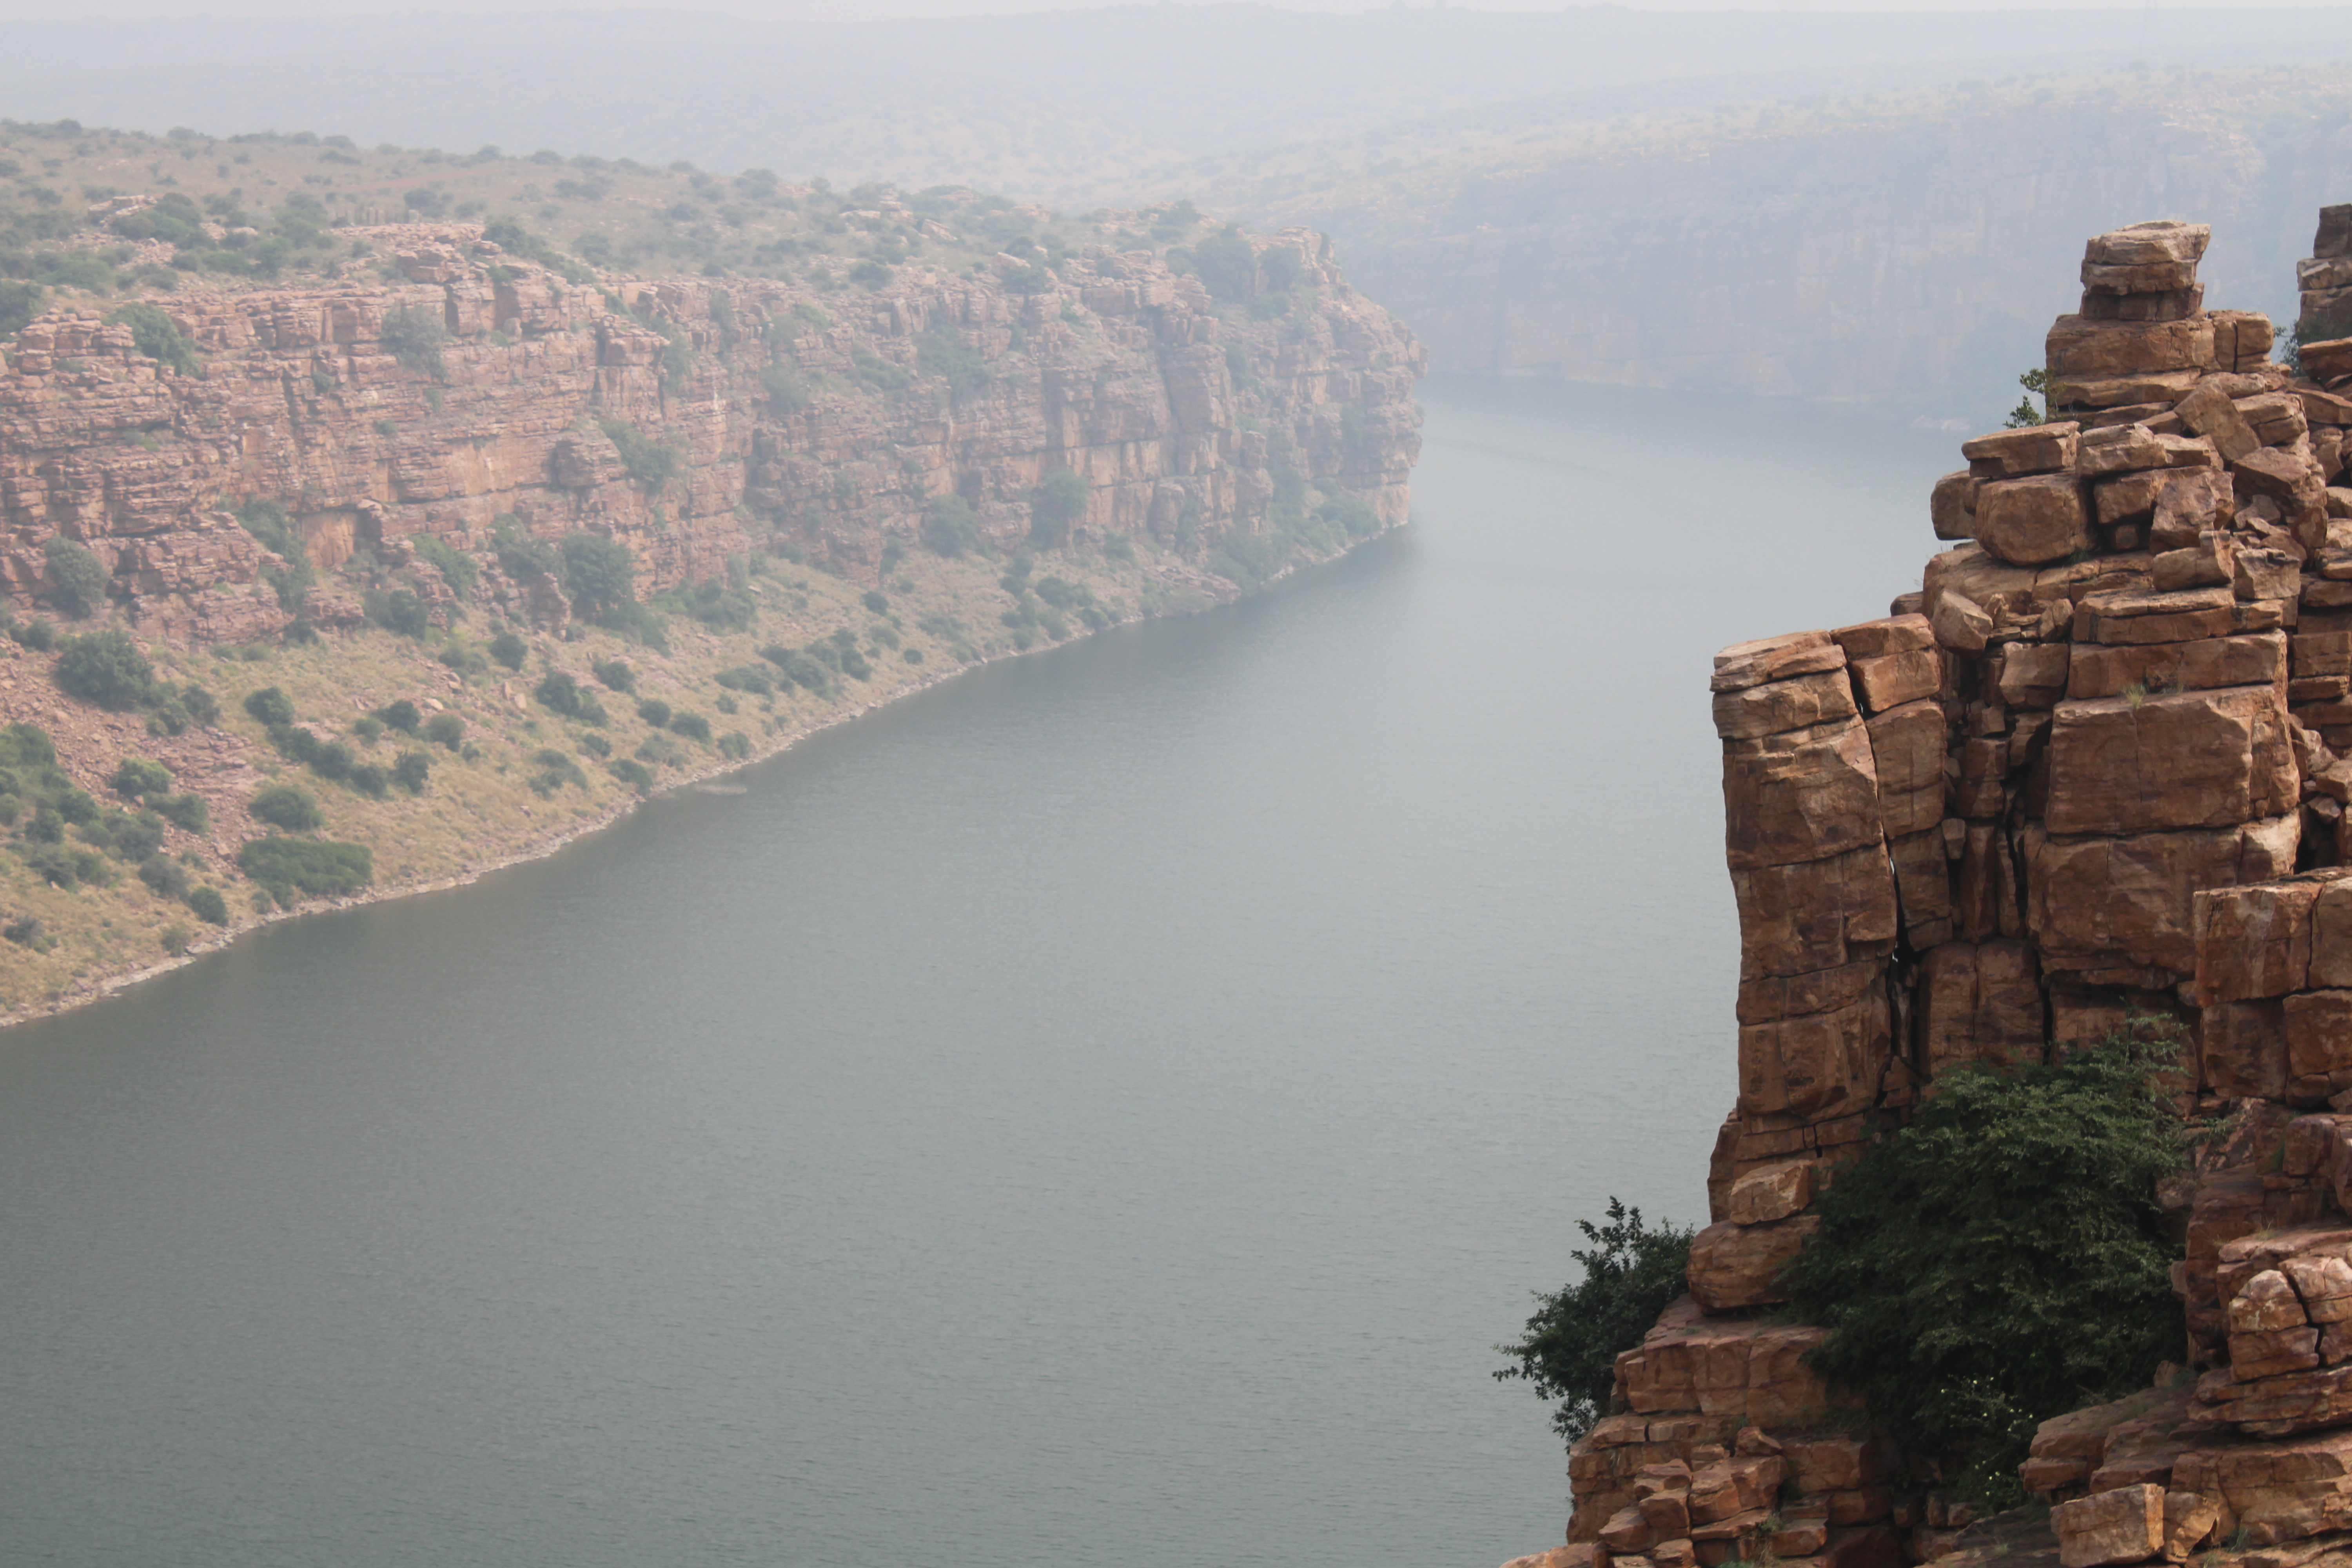
natural, body of water, water resources, waterway, terrain, bedrock, atmospheric phenomenon, bank, watercourse, outcrop, channel, geology, formation, river, geological phenomenon, cliff, klippe, escarpment, coast, fluvial landforms of streams, canyon, bird's eye view, valley, reservoir, inlet, fault, haze, fog, mist, wadi, tributary, stream